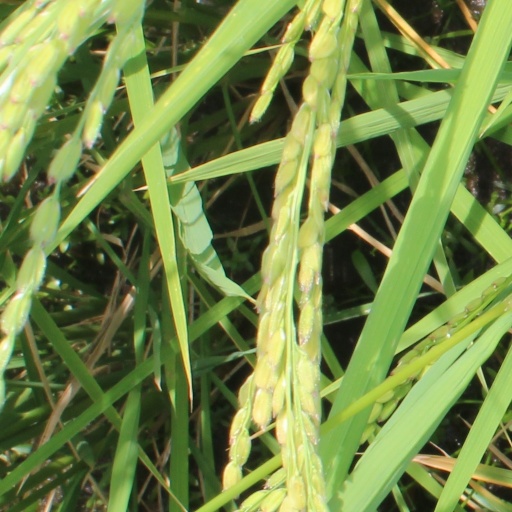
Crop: rice